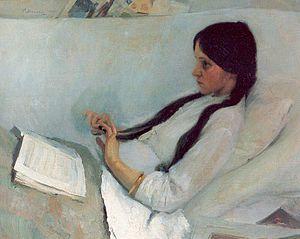
Elisaveta Martynova est une peintre russe diplômée de l'Académie russe des Beaux-Arts avec la promotion de 1890, première année où les femmes sont autorisées à entrer à l'Académie. Ses tableaux n'ont pas été conservés de manière fiable. Mais elle est connue par les portraits qu'ont réalisé d'elle de nombreux artistes de l'Âge d'argent. En particulier celui intitulé La Dame en bleu de Constantin Somov. Mais d'autres peintres ont réalisé son portrait également, parmi lesquels Ossip Braz et Philippe Maliavine.